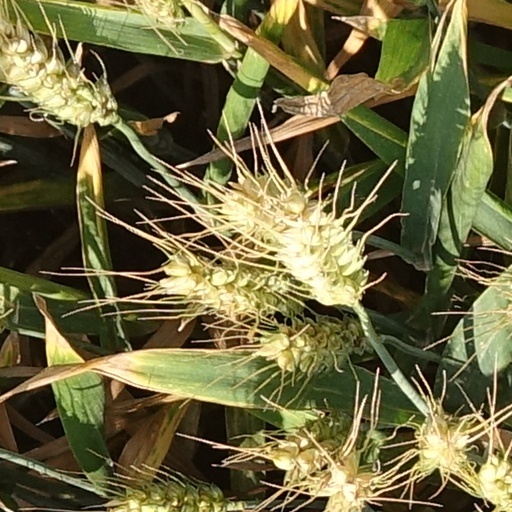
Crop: wheat